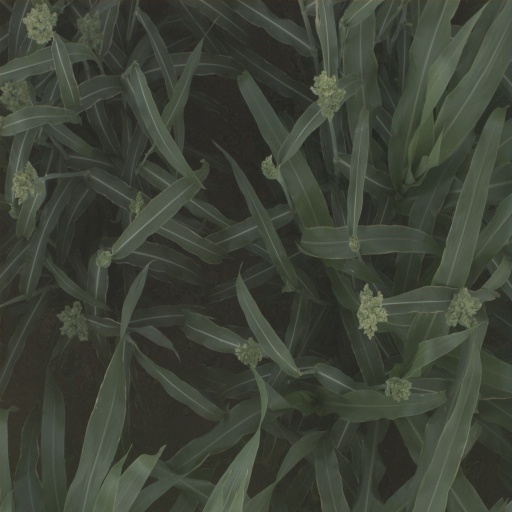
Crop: sorghum